Armenian genocide

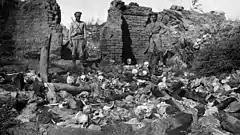
Two armed men standing by a ruined wall, surrounded by skulls and other human remains

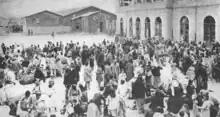
Large group of people gathered in a town square, holding some possessions

Minister of War Enver Pasha took over command of the Ottoman armies for the invasion of Russian territory, and tried to encircle the Russian Caucasus Army at the Battle of Sarikamish, fought from December 1914 to January 1915. Unprepared for the harsh winter conditions, his forces were routed, losing more than 60,000 men. The retreating Ottoman army destroyed dozens of Ottoman Armenian villages in Bitlis vilayet, massacring their inhabitants. Enver publicly blamed his defeat on Armenians who he claimed had actively sided with the Russians, a theory that became a consensus among CUP leaders. Reports of local incidents such as weapons caches, severed telegraph lines, and occasional killings confirmed preexisting beliefs about Armenian treachery and fueled paranoia among CUP leaders that a coordinated Armenian conspiracy was plotting against the empire. Discounting contrary reports that most Armenians were loyal, the CUP leaders decided that the Armenians had to be eliminated to save the empire.